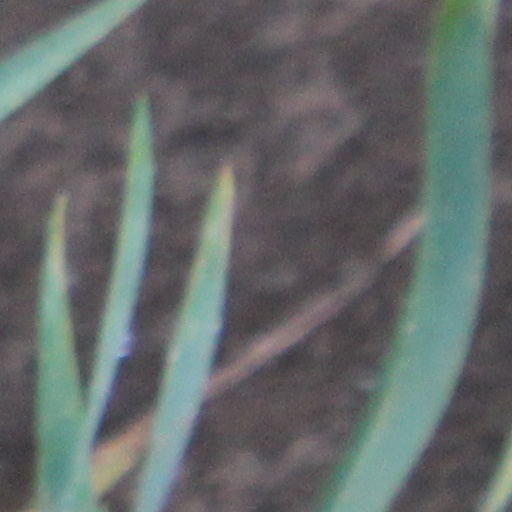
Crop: wheat